Platanus orientalis

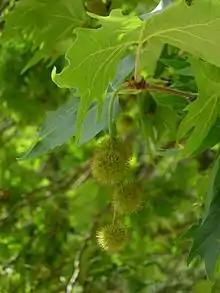
Fruit and leaves of Oriental plane

The oriental plane is found naturally in riverine settings, together with such trees as alder, willow and poplar. However, it is quite capable of survival and success in dry soils once it is established. It can grow into a massive tree with many examples hundreds of years old. Around ten trees are known from the past and present with a diameter of or more with several specimens around in total volume. A specimen in Ghirmizi Bazar, Karabakh, Republic of Azerbaijan is said to have a DBH of , with a girth of .